Boris Stenin

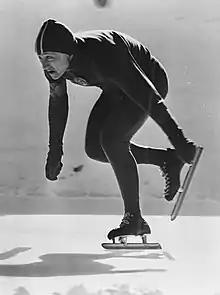
Stenin at the 1960 World Cup in Davos

Boris Andrianovich Stenin (17 January 1935 – 18 January 2001) was a Soviet speed skater, speed skating coach, and speed skating scientist.